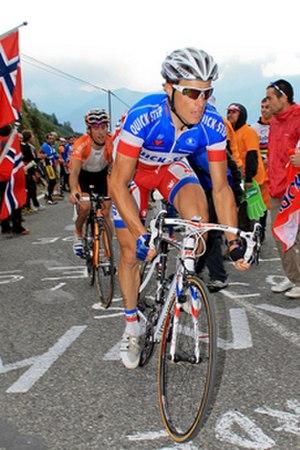
Sylvain Chavanel, né le 30 juin 1979 à Châtellerault dans la Vienne, est un coureur cycliste français. Professionnel de 2000 à 2018, il a notamment été champion de France de cyclisme sur route en 2011, six fois champion de France du contre-la-montre, en 2005, 2006, 2008, 2012, 2013 et 2014, vainqueur du Grand Prix de Plouay en 2014 et a remporté trois étapes du Tour de France, en 2008 et 2010. Il a également porté le maillot jaune en tant que leader du Tour en 2010 et remporté plusieurs titres de champion de France sur piste. Il détient le record de participation au Tour de France avec 18 départs consécutifs entre 2001 et 2018. Son frère cadet Sébastien Chavanel est également cycliste professionnel.